Mobile computing

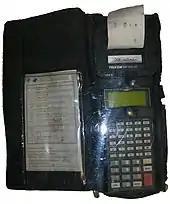
The Telxon PTC-710 is a 16-bit mobile computer PTC-710 with MP 830-42 microprinter 42-column version.

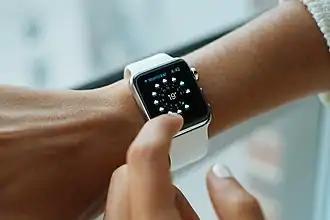
The wearable computer, Apple Watch, released in 2015

These classes are expected to endure and to complement each other, none replacing another completely.